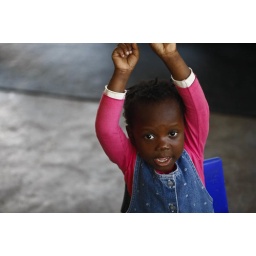
girl in baby house